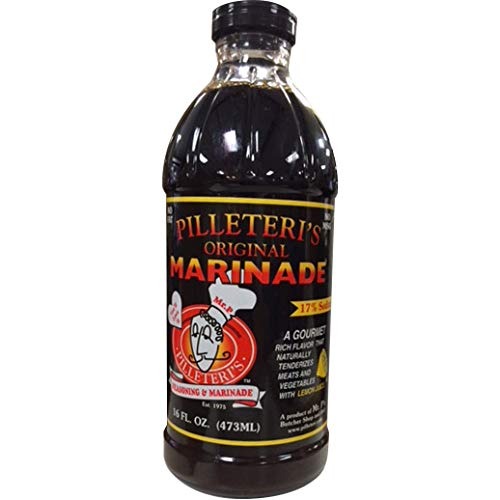
Item Name: Pilleteris Original Marinade, 16 Ounce Bottle
Product Description: A gourmet rich flavor that naturally tenderizes meats and vegetables. Makes any steak a great steak, it does NOT TASTE SALTY and uses only NATURAL TENDERIZERS. SHAKE WELL and add to food before and during cooking. Refrigerate After Opening. NO MSG.
Value: 16.0
Unit: Fl Oz

Price: 2.78